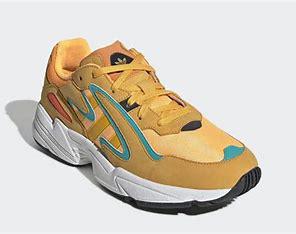
Brand: Adidas
Model: Yung 96 Chasm